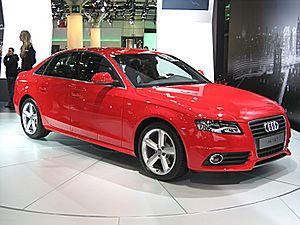
L'Audi A4 est une berline familiale construite par la marque allemande Audi et une voiture de classe moyenne.